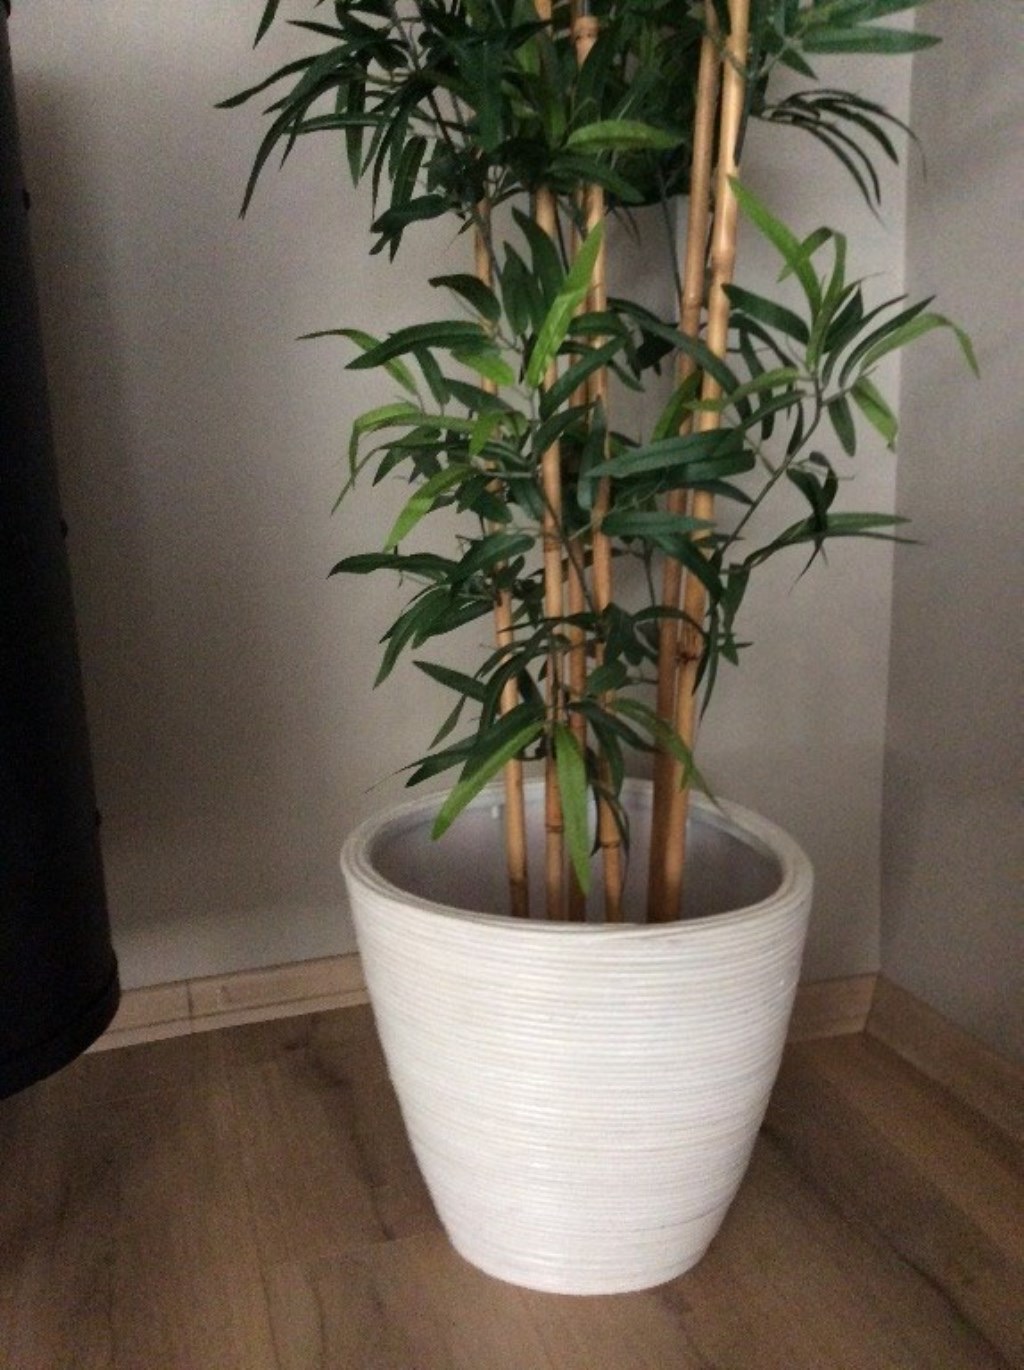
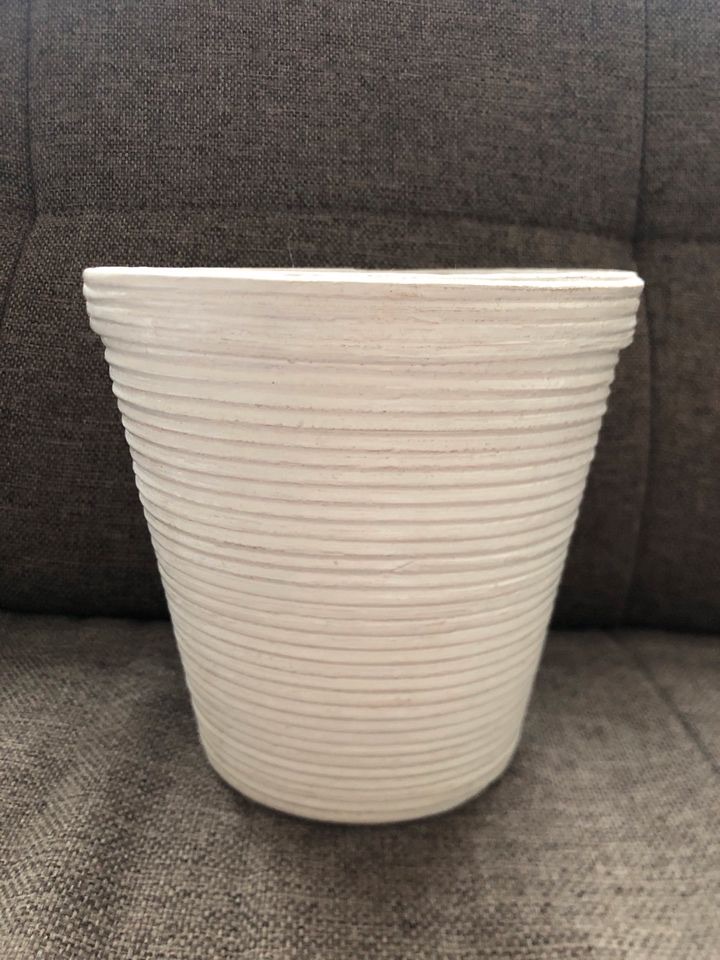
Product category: misc
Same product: yes